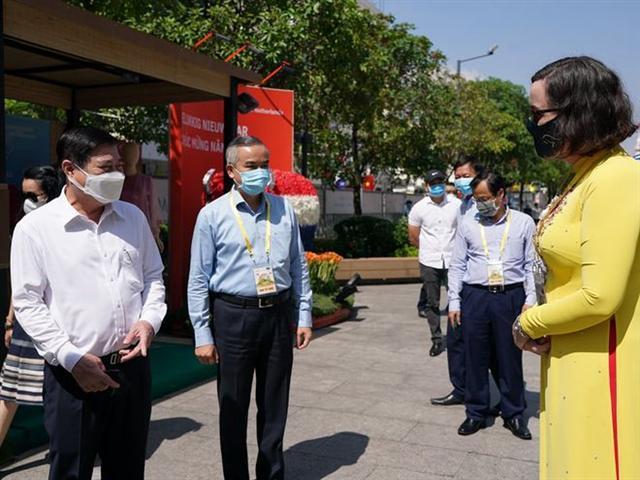
ở bên trong bức ảnh là sự xuất hiện của nhiều người